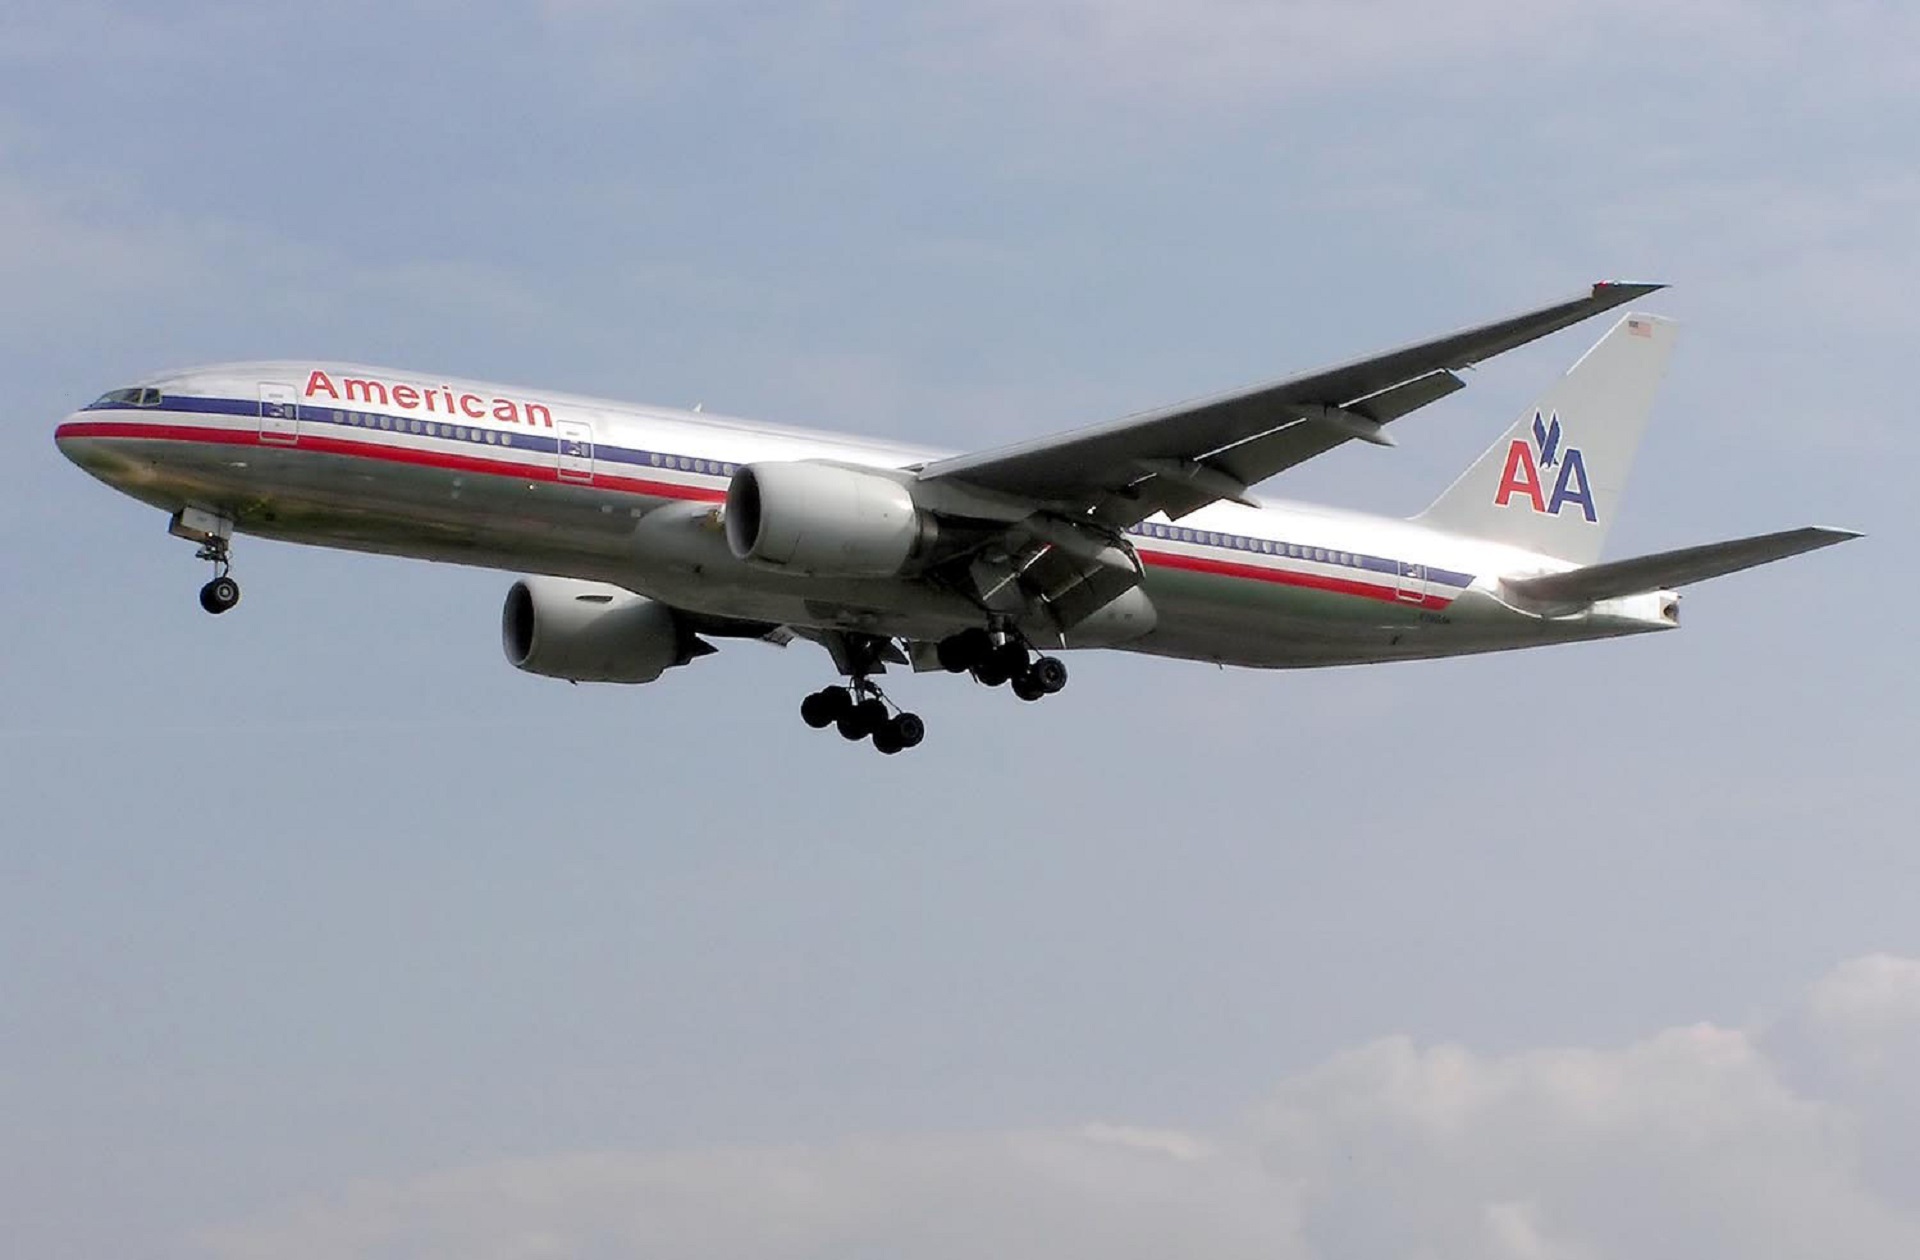
wing, fly, airplane, aircraft, jet, vehicle, airline, aviation, flight, passengers, airliner, commercial, airbus, boeing, takeoff, american airlines, jet aircraft, airbus a330, boeing 777, boeing 767, air travel, boeing 757, atmosphere of earth, wide body aircraft